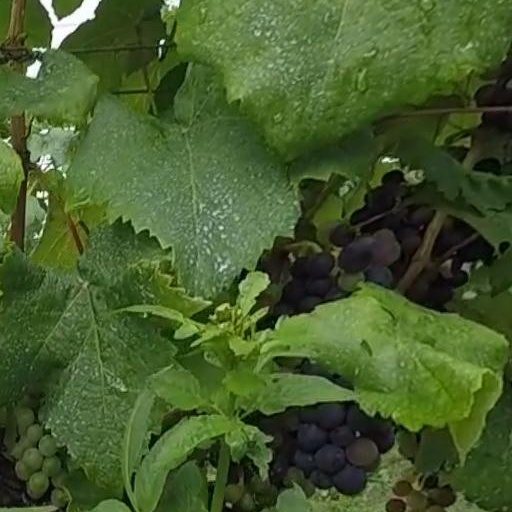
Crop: grape